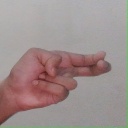
अक्षर: ह